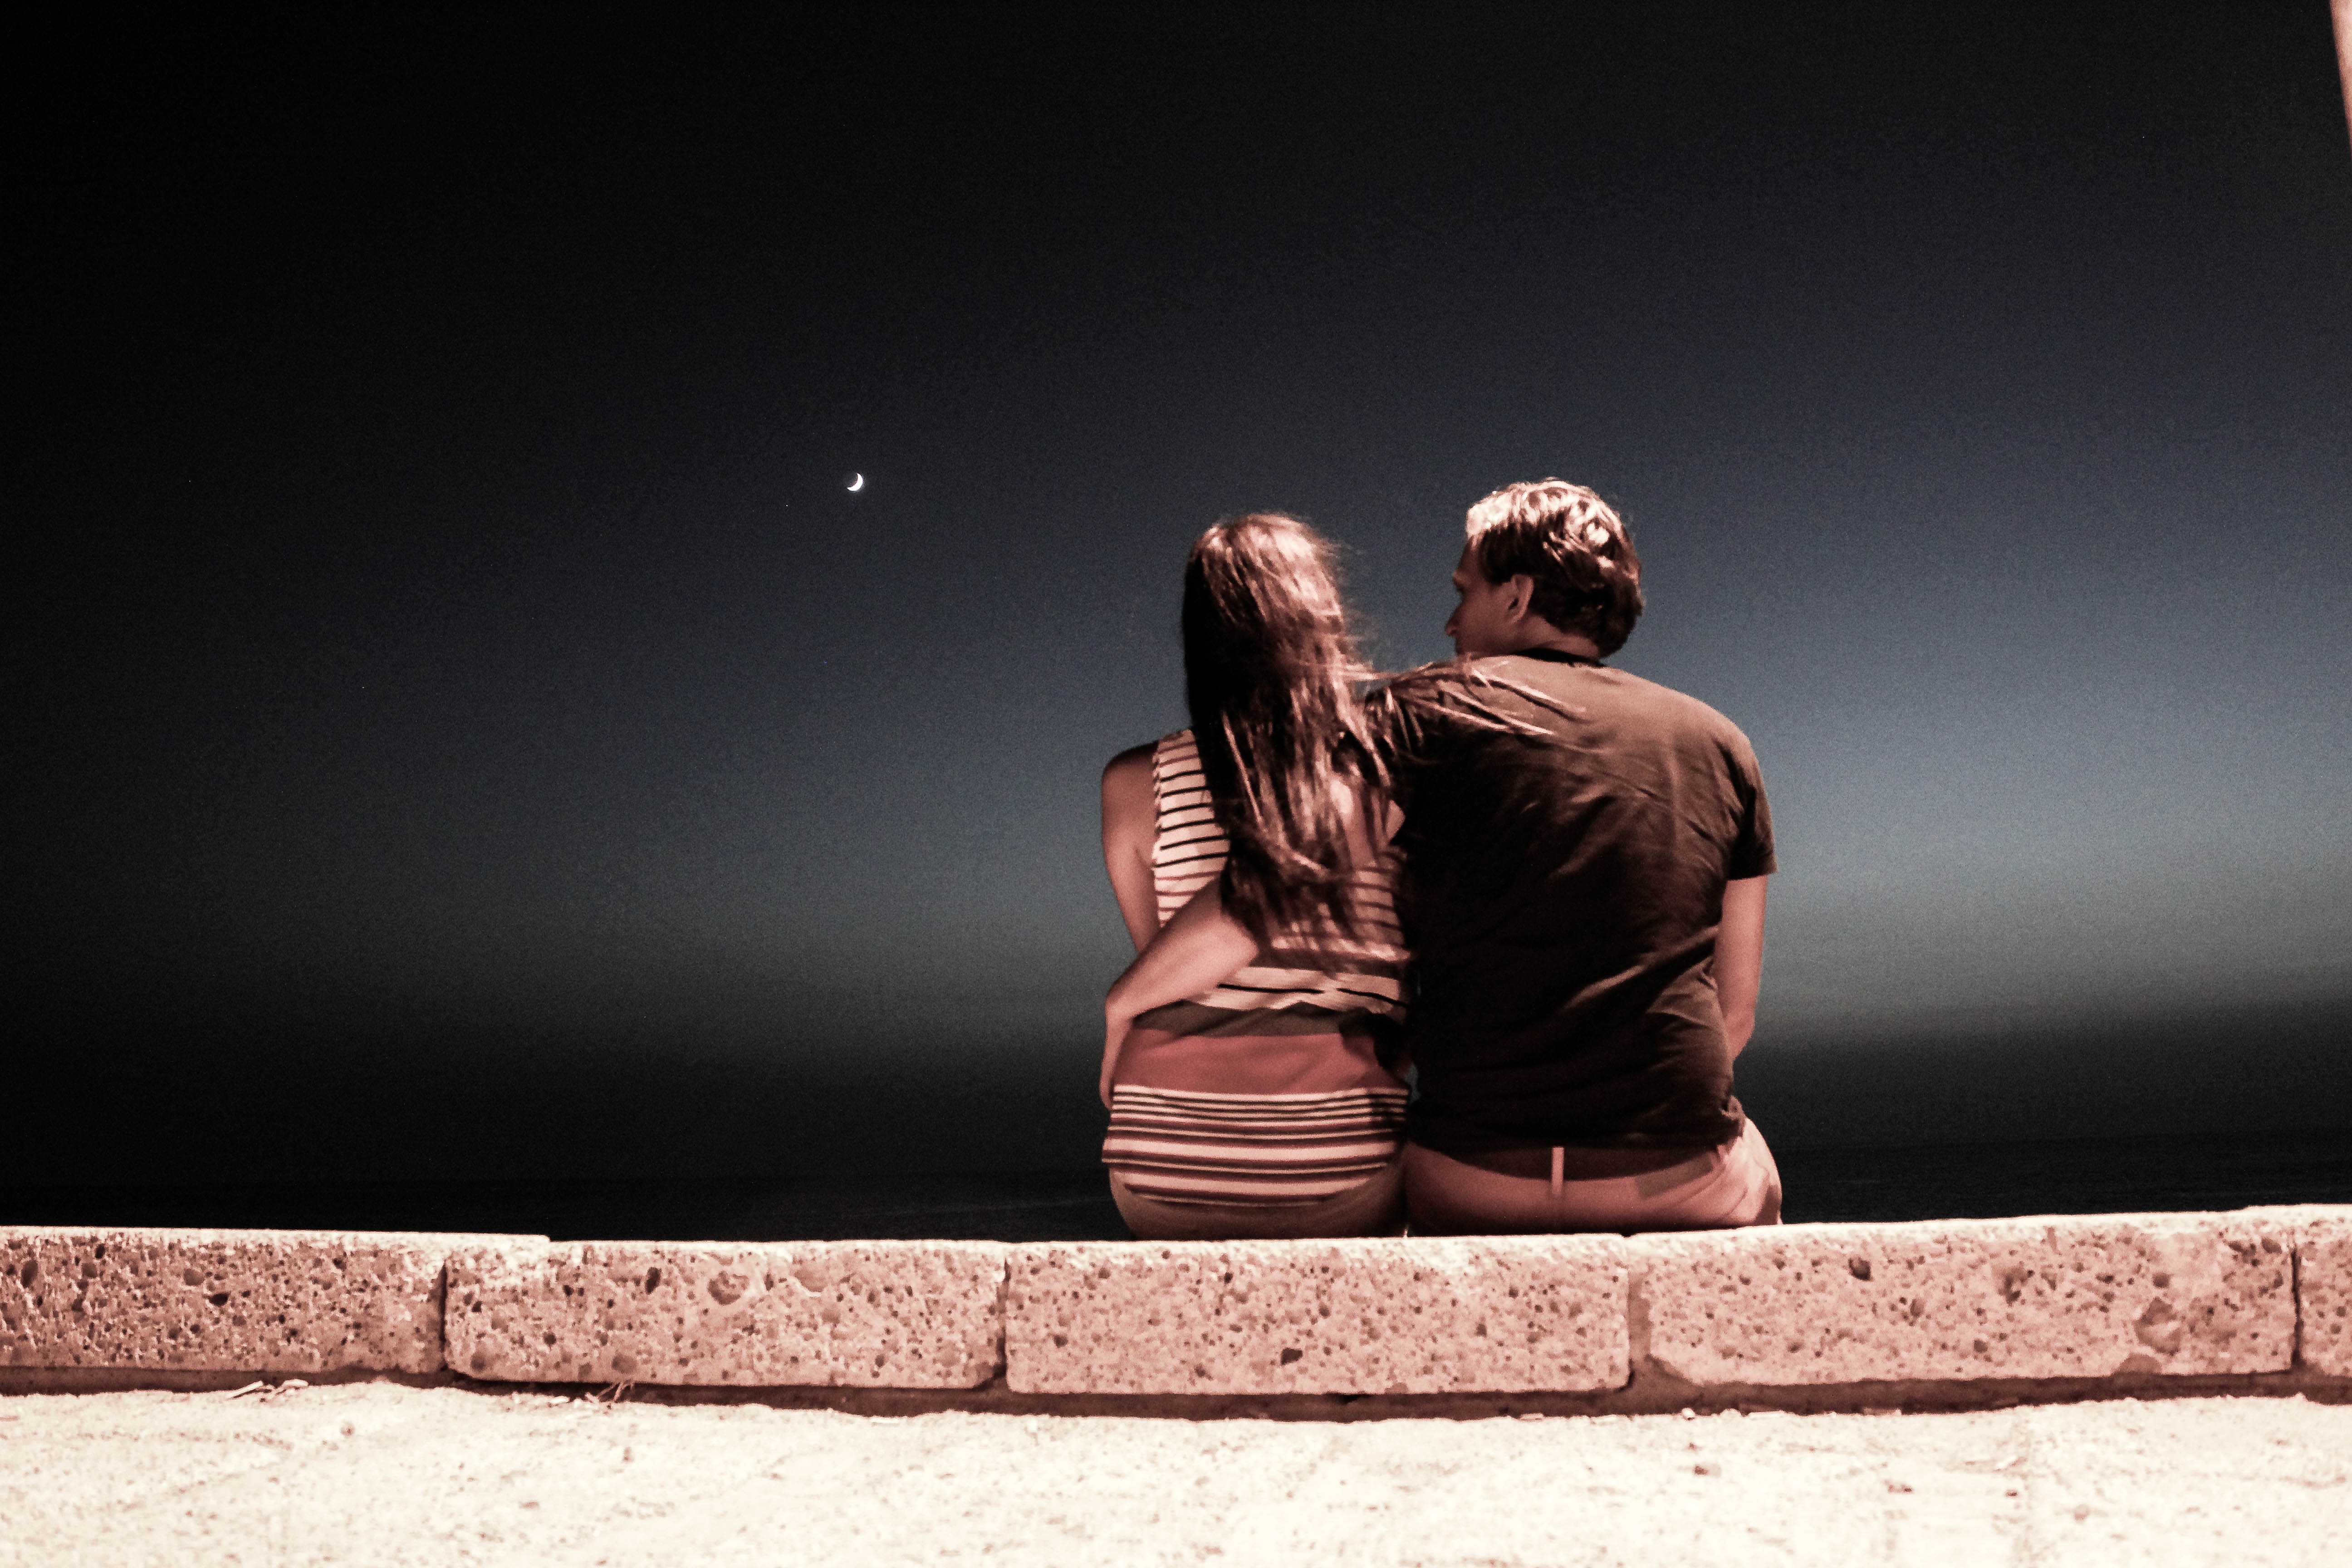
person, photography, evening, sitting, couple, moon, hug, photograph, beauty, emotion, photo shoot, portrait photography, human positions